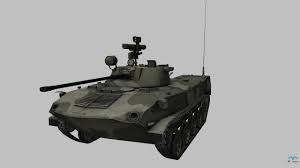
Label: BMD